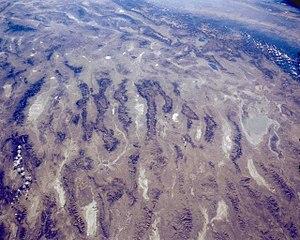
La province géologique de Basin and Range est une vaste région physiographique, d'une superficie d'environ 440 000 km², située dans le Sud-Ouest des États-Unis et le Nord-Ouest du Mexique. Son nom désigne, en géologie, un type de relief caractérisé par des séries de petites chaînes de montagnes parallèles séparées par de larges vallées s'étendant parfois sur de grandes régions. La province comprend plusieurs déserts et zones arides et de nombreuses écorégions différentes.